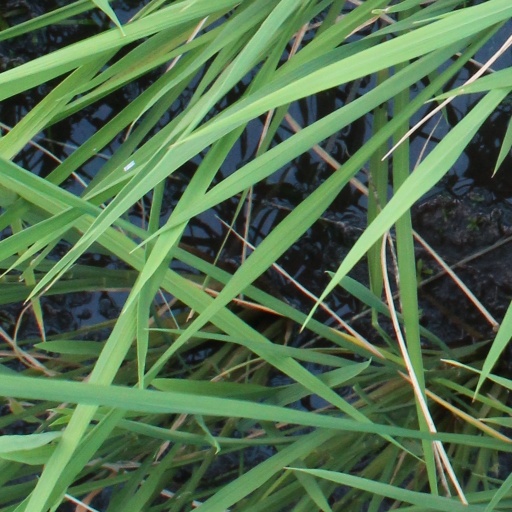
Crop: rice